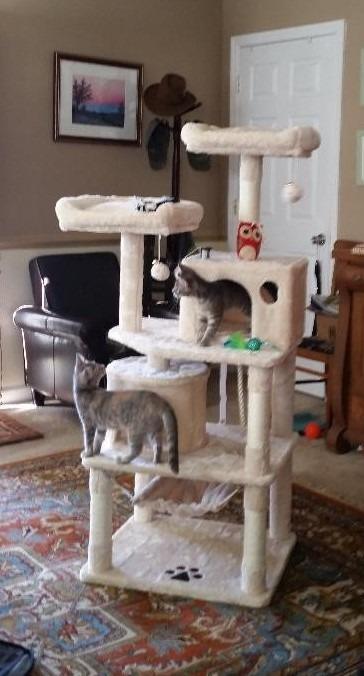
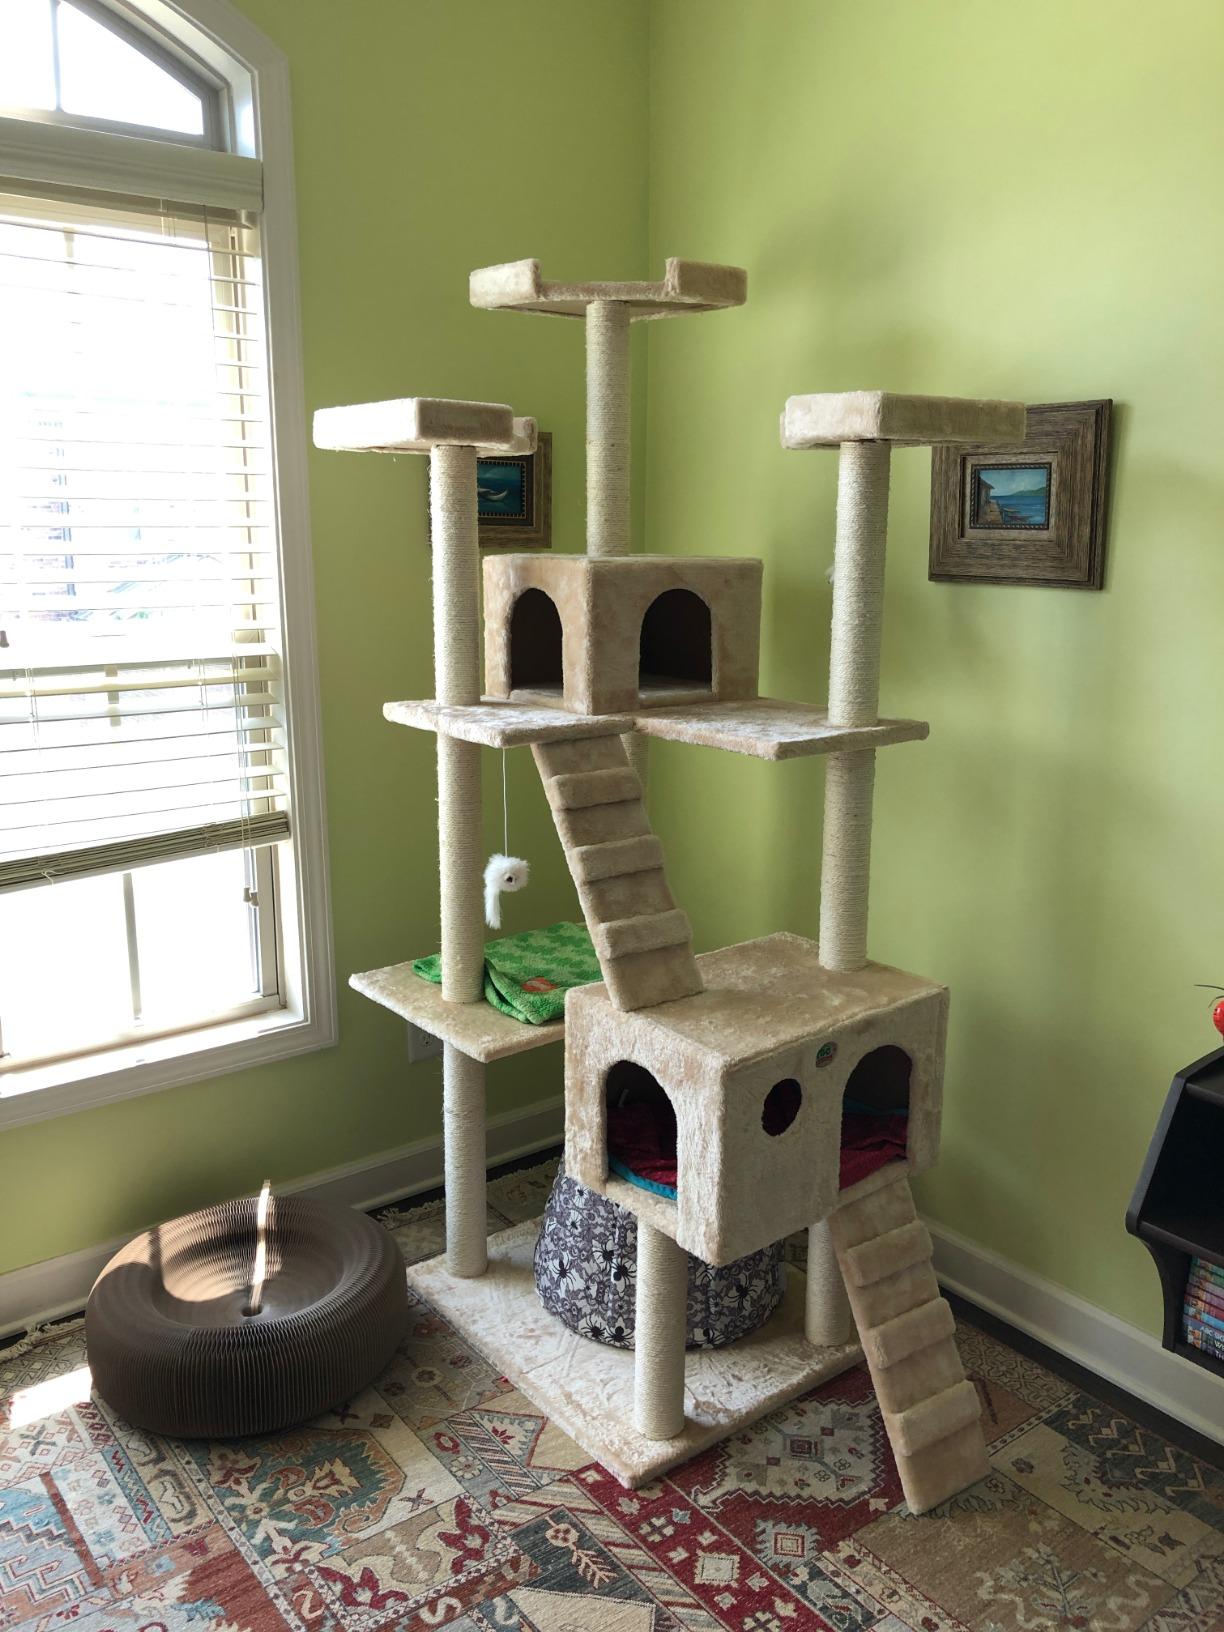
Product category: items_cat tree
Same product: no